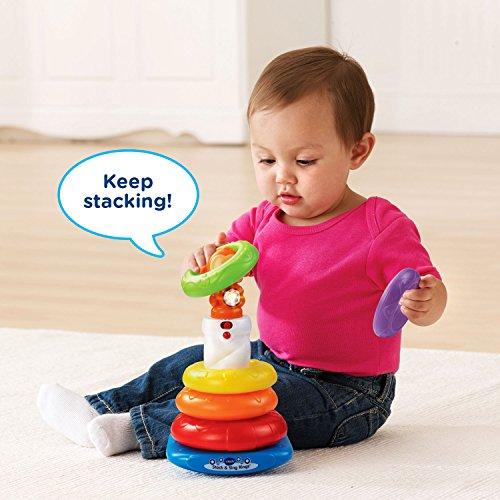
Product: VTech Stack and Sing Rings
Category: Toys & Games | Baby & Toddler Toys | Sorting & Stacking Toys
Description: Stacking rings have an encouraging monkey that lights up and plays melodies and sing-along songs; base wobbles for added challenge and fun.
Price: $15.19
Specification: ProductDimensions:4.3x8.9x4.3inches|ItemWeight:9.6ounces|ShippingWeight:14.4ounces(Viewshippingratesandpolicies)|DomesticShipping:ItemcanbeshippedwithinU.S.|InternationalShipping:ThisitemcanbeshippedtoselectcountriesoutsideoftheU.S.LearnMore|ASIN:B00UAHKCWE|Itemmodelnumber:80-166300|Manufacturerrecommendedage:6month-3years|Batteries:2AAAbatteriesrequired.(included)